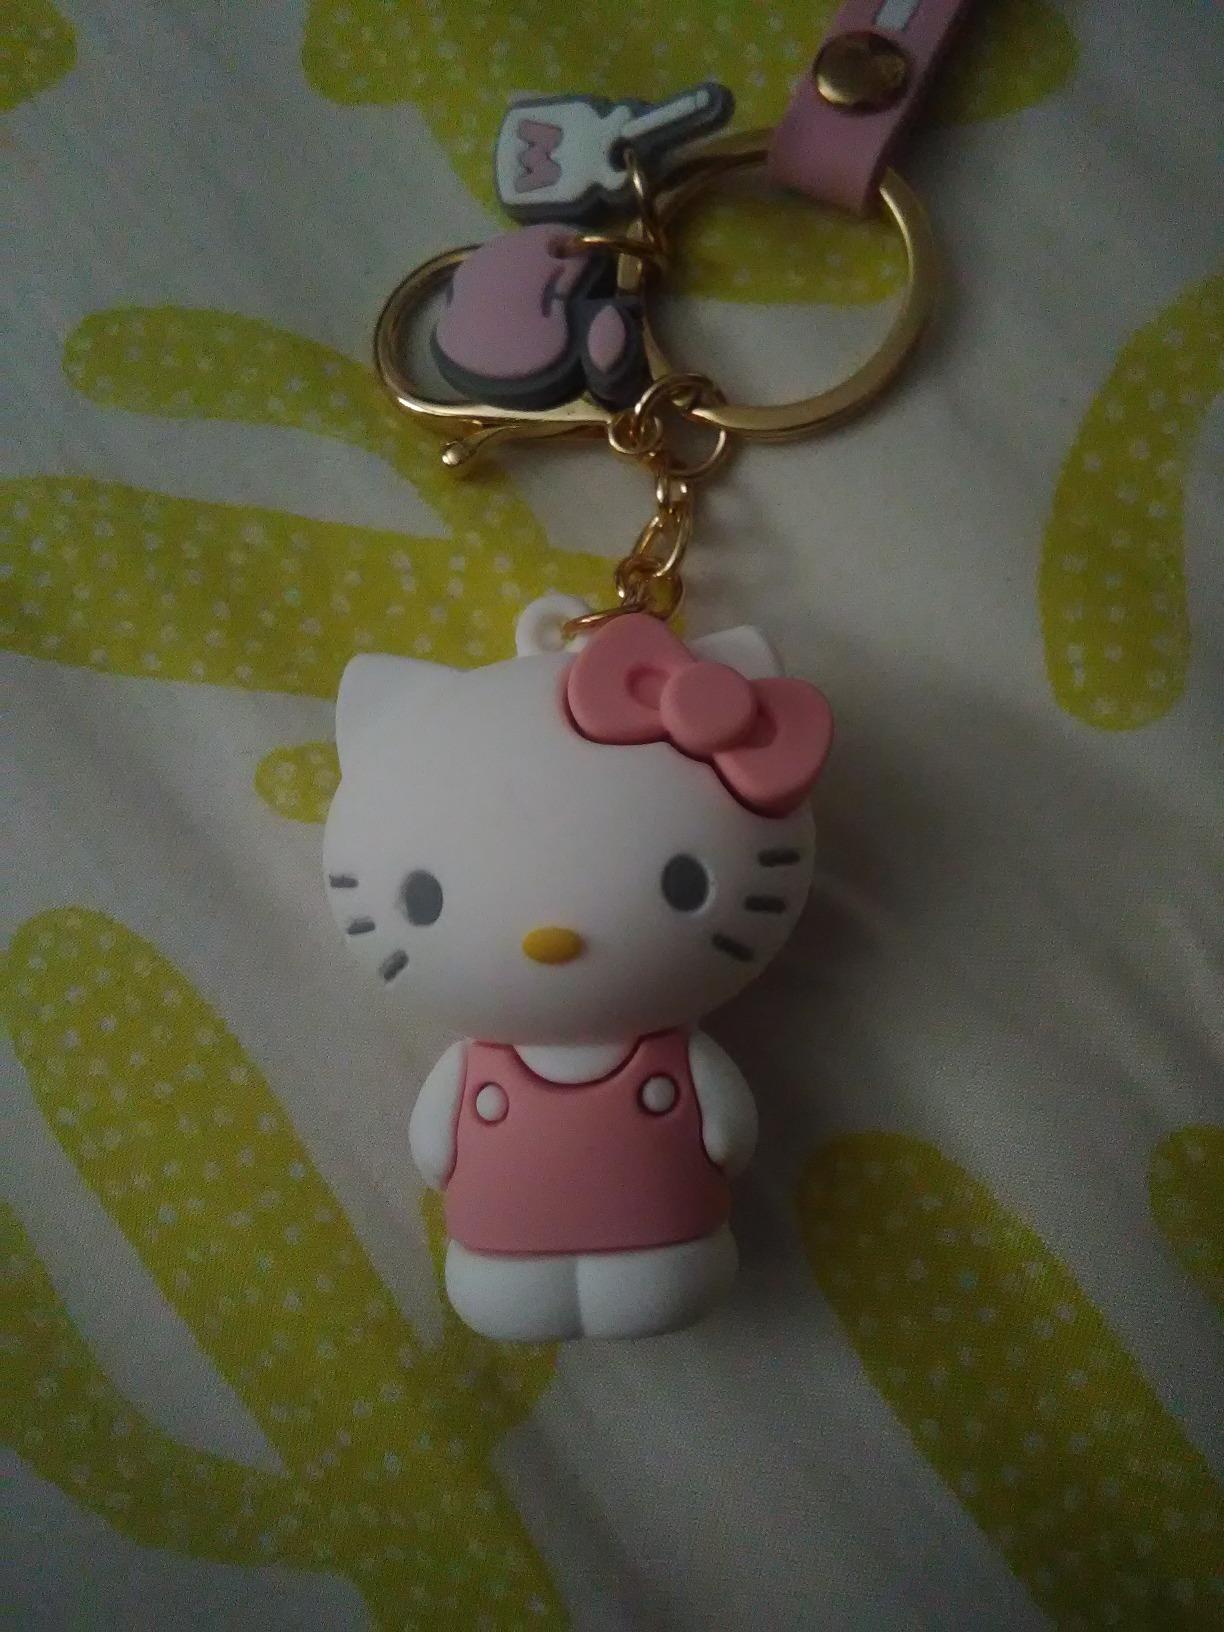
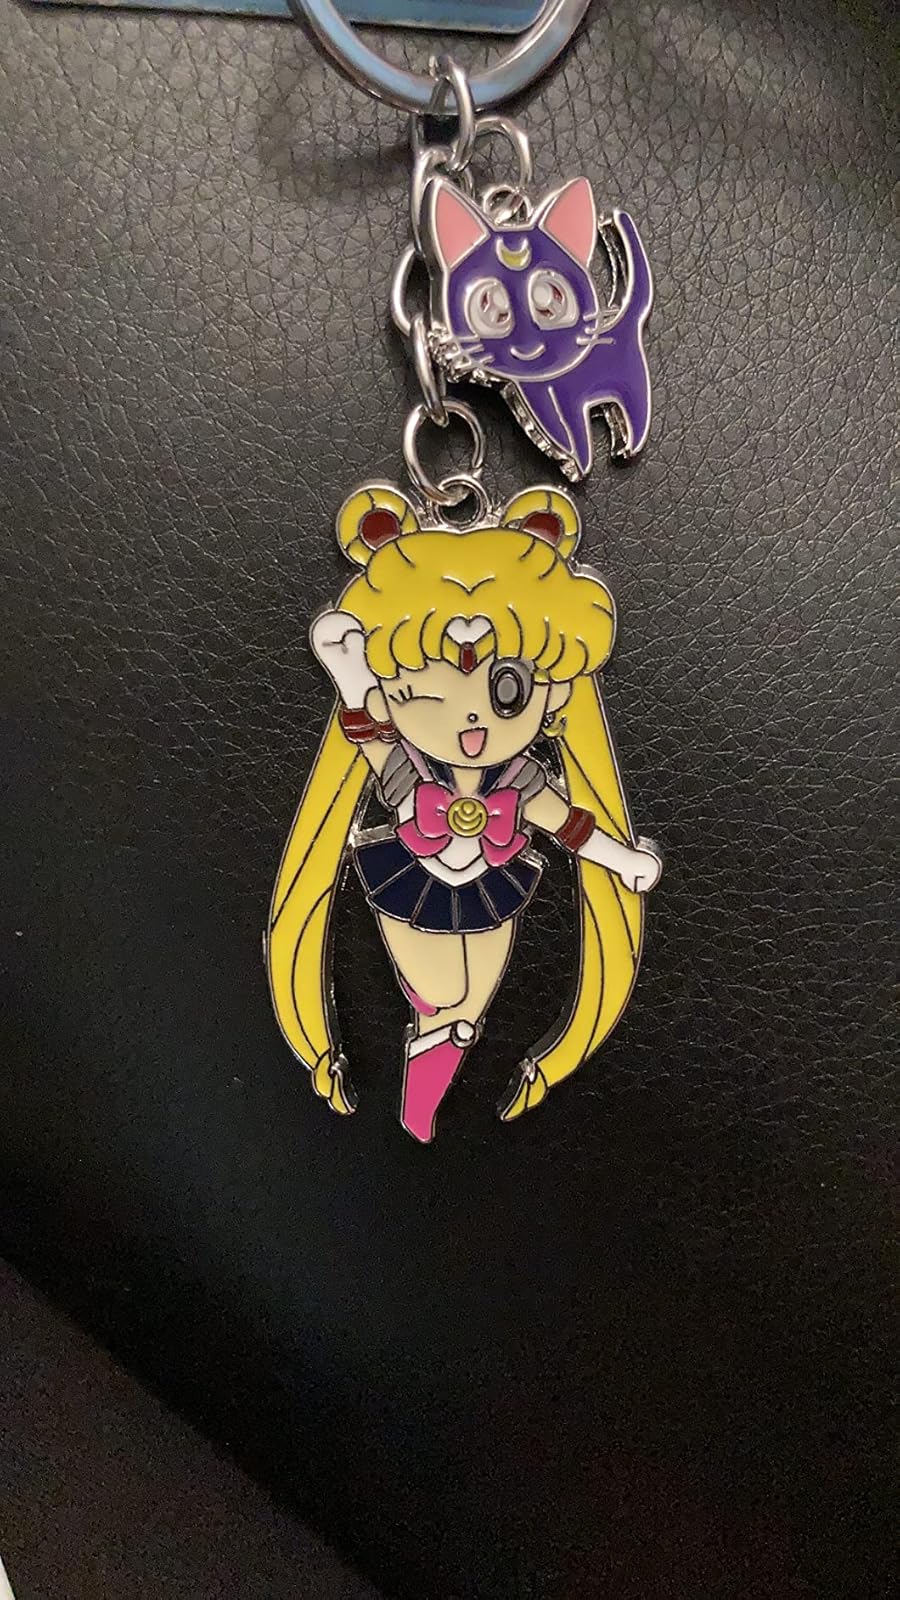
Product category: accessories_keychain
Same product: no